Eliphalet Adams Bulkeley

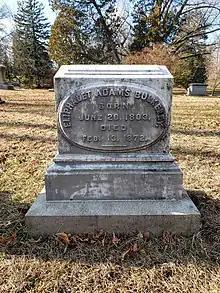
Eliphalet Adams Bulkeley gravestone in Cedar Hill Cemetery

Bulkeley died on February 13, 1872, in Hartford, Connecticut, aged 68.